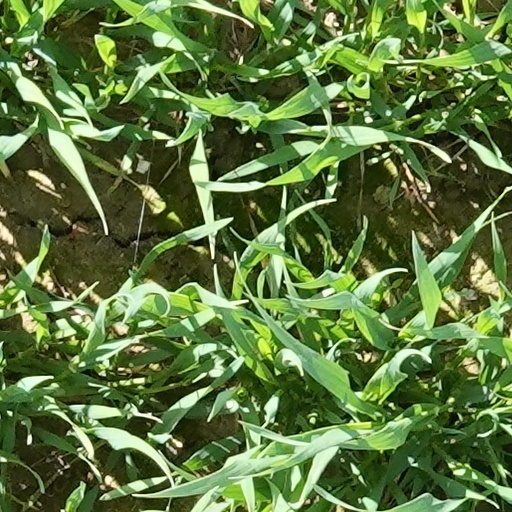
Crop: wheat